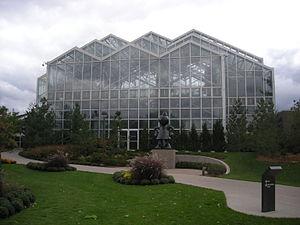
Le Frederik Meijer Gardens and Sculpture Park est un terrain d'environ 50 ha, comprenant un jardin botanique et un parc de sculptures situé au Grand Rapids dans le Michigan aux États-Unis, souvent appelé le Meijer Gardens, un des plus importants événements culturels du Midwest américain.